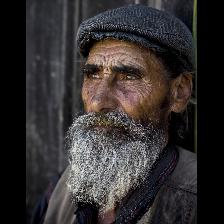
Label: Human